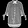
Label: Shirt